Crispin rival de son maître

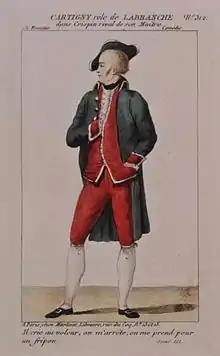
Actor Charles-Claude Cartigny in "Crispin rival de son maître"

Crispin rival de son maître is a farce in one act by Alain-René Lesage first produced in 1707. Its plot concerns the effort of a valet who, rather than try to further his masters interests as is typical of the period, tries to supplant that master in love and gain.